Dominion station

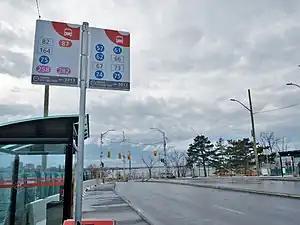

Dominion station is a station on the Transitway in Ottawa, Ontario. It is located north of the western edge of Westboro village, where the below-grade transitway segment joins the Kichi Zībī Mīkan. The station is named after nearby Dominion Avenue.